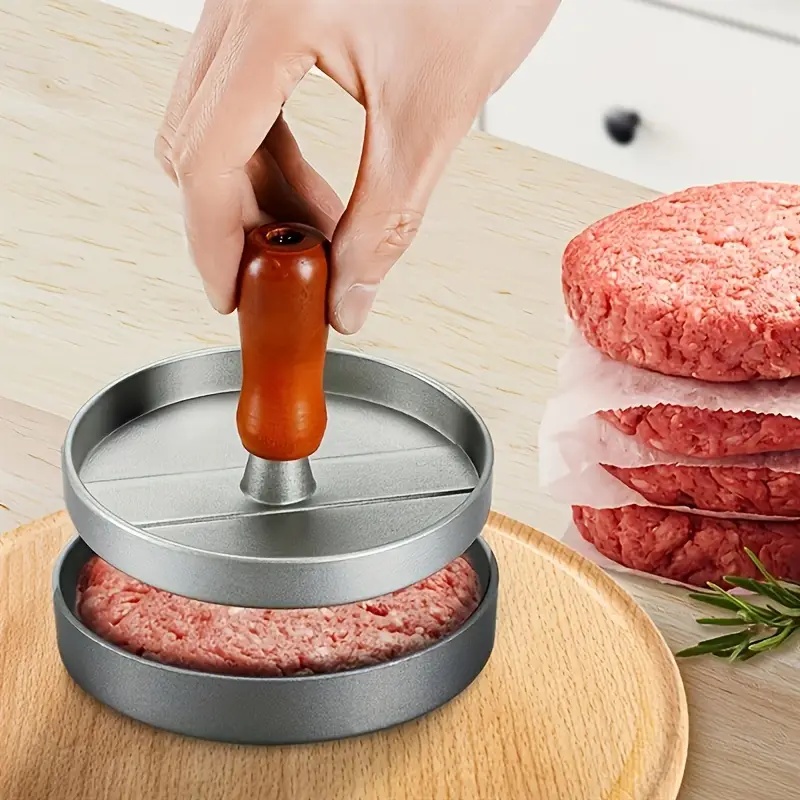
Molde prensa para hamburguesa
Brand: Mi tienda
🍔 ¡Crea hamburguesas perfectas en casa como un profesional! 🍔Descubre el Molde Prensa para Hamburguesas, el accesorio imprescindible para amantes de las hamburguesas caseras. Fácil de usar, rápido y con resultados impecables. ¡Sorprende a tu familia y amigos con hamburguesas dignas de restaurante! ¿Por qué necesitas este molde prensa?👉 Hamburguesas siempre uniformes: Crea hamburguesas de tamaño y grosor perfectos para una cocción uniforme. Ideal para parrilladas o cenas rápidas. 🔥👉 Fácil de usar: Solo coloca la carne, presiona y ¡listo! Obtendrás hamburguesas profesionales en segundos. ⏱️👉 Versátil y creativo: Úsalo para carnes, vegetales, tofu o incluso mini tartas. ¡La imaginación es el límite! 🌿👉 Material duradero y seguro: Fabricado con materiales de alta calidad, libres de BPA y fáciles de limpiar. 🧼
Category: Home & Garden > Kitchen & Dining > Kitchen Tools & Utensils > Cookie Presses